Jörg-Rüdiger Sack

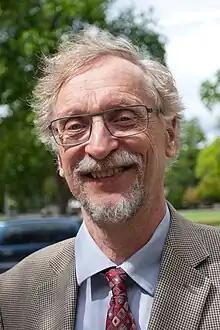
Jörg-Rüdiger Sack at WADS 2015

Jörg-Rüdiger Wolfgang Sack (born in Duisburg, Germany) is a professor of computer science at Carleton University, where he holds the SUN–NSERC chair in Applied Parallel Computing.